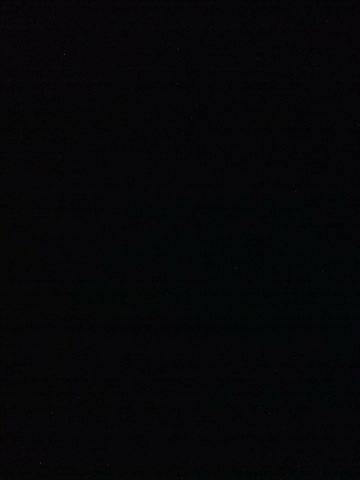Question: Can you tell me what kind of CoffeeMate this is?
Answer: unanswerable